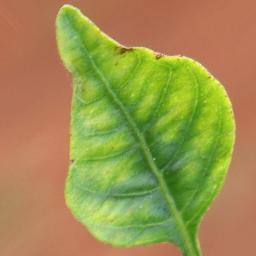
Label: nutritional